Bureau of Indian Affairs Police

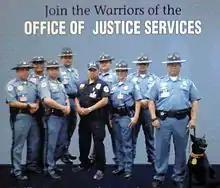
BIA Police Recruiting poster

The BIA Police Officers (Series 1801 as of April 2023) respond to calls concerning felonies and misdemeanors under Federal, State, local and tribal laws, they Investigate, apprehend, arrest, and detain all persons charged with violation of Title 18 of the United States Code. Career progression starts at 5/7/9/11.